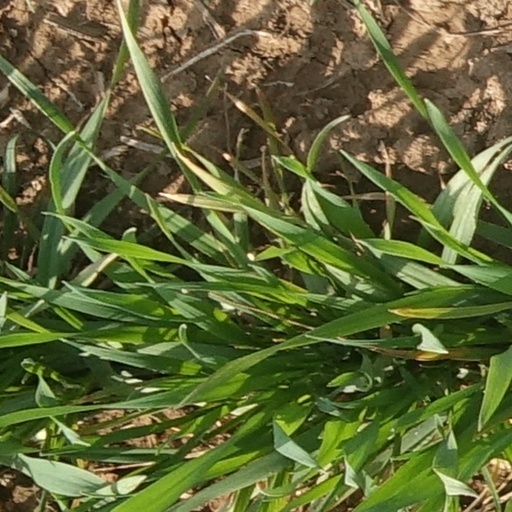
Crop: wheat